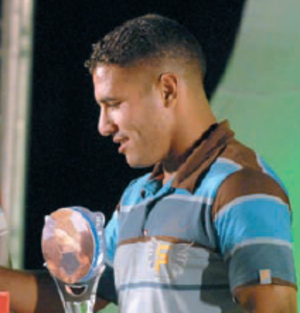
Jawad Ouaddouch est un ancien footballeur marocain né le 4 octobre 1981 à Kasba Tadla.
La saison 2007-2008 des FAR de Rabat est la cinquantième de l'histoire du club. Elle débute alors que les militaires sont arrivés second dans le championnat marocain lors de la saison précédente. Mustapha Madih commence sa première saison en tant qu'entraîneur des FAR de Rabat et a pour objectif de remporter le championnat. Le club est par ailleurs engagé en Ligue des champions de la CAF et dans la coupe du Trône.